Jura distillery

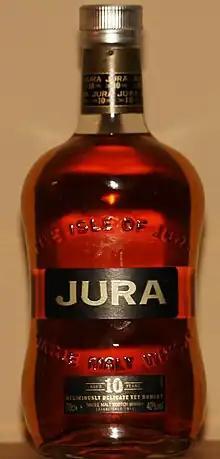
Jura Single Malt Whisky 10 years old

Jura's current offering comprises 26 single malt whiskies that are divided over three product series: Signature, Travel Exclusive and Rare & Limited.